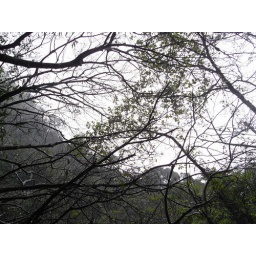
tree over cloudy sky